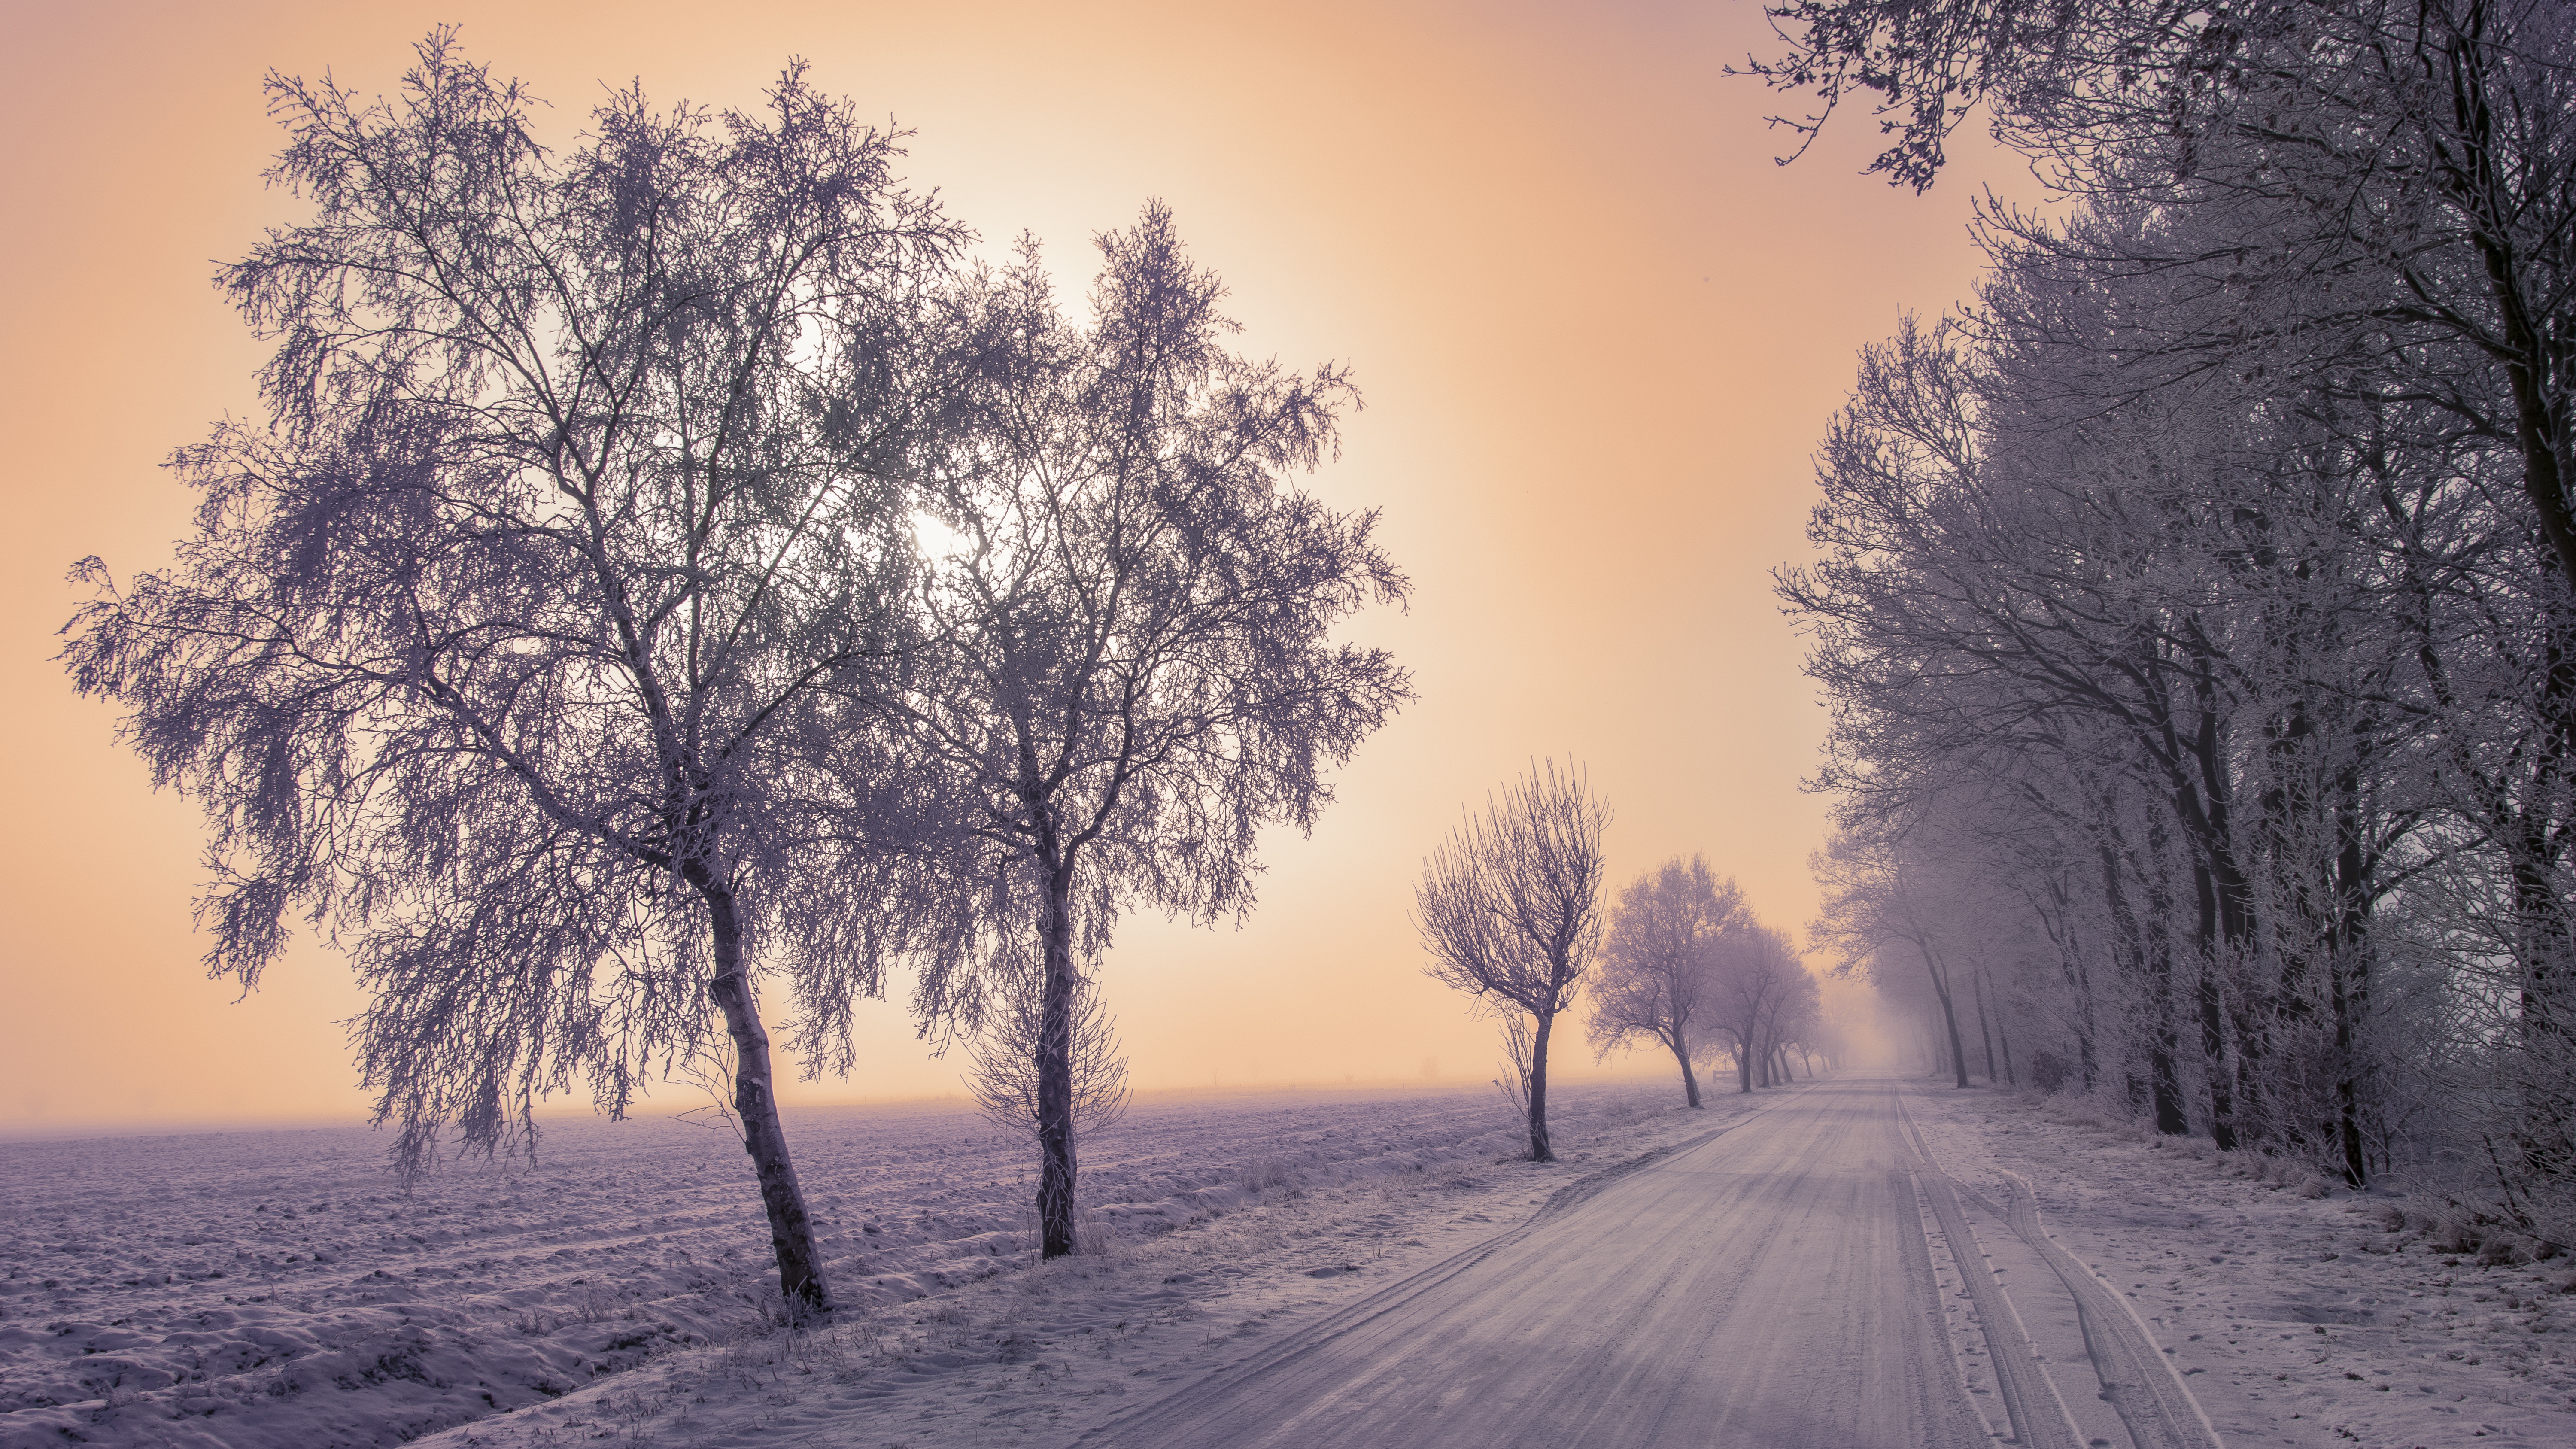
landscape, tree, nature, branch, snow, cold, winter, plant, fog, sunrise, mist, sunlight, morning, frost, dawn, atmosphere, ripe, evening, weather, snowy, season, wintry, freezing, winter cold, winter trees, atmospheric phenomenon, woody plant